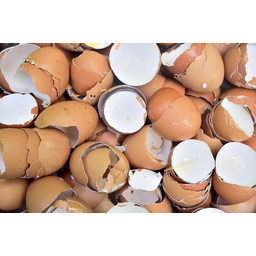
Label: trash